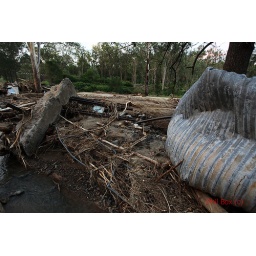
Railway bridge debris up the end of cemetry road near Murphy's Creek.